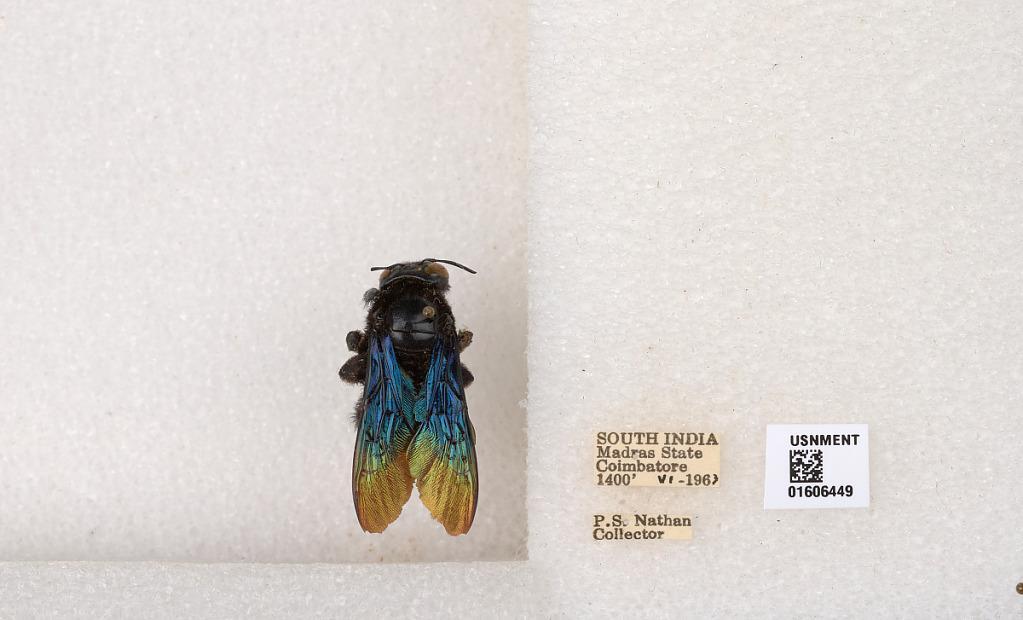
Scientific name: Xylocopa (Biluna) auripennis auripennis Lepeletier
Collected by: P. Nathan
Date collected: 1963-6-1
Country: India
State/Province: Tamil Nadu
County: Coimbatore
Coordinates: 10.9955, 76.9034